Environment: real
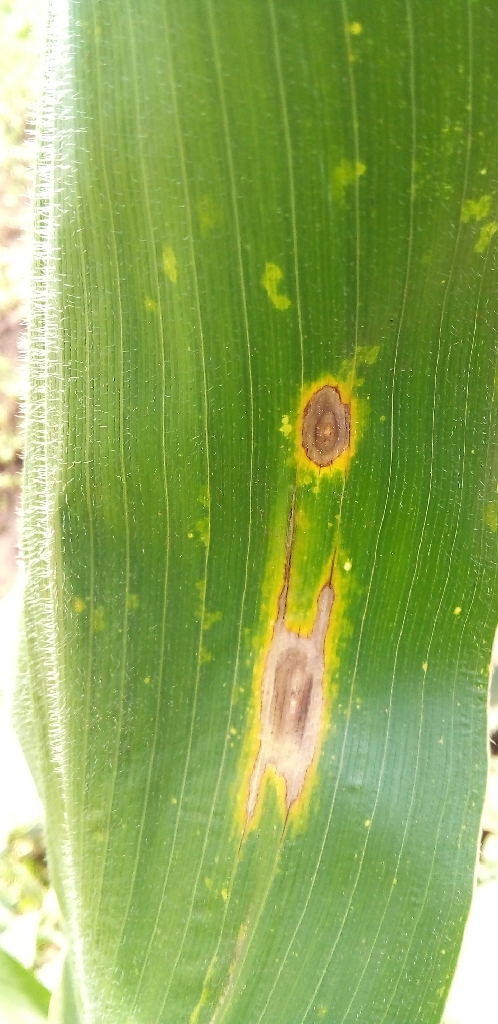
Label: northern_corn_leaf_blight